Thomas Karsten

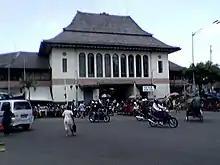
Pasar Gede Harjonagoro, a public market building at Surakarta designed by Karsten.

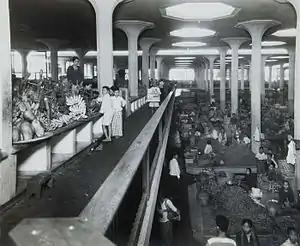
Interior of Pasar Johar in Semarang designed by Karsten.

Raised in a well-educated family, young Thomas Karsten developed progressive and liberal ideas. His father was a professor in philosophy and a university vice-chancellor, while his sister was the first woman in the Netherlands to study chemistry. Thomas Karsten enrolled at the Delft Polytechnische School (precursor of the Delft University of Technology) in the Netherlands and initially studied mechanical engineering, before changing to structural engineering following major institutional reforms to the school. Karsten was not among the leaders in his study, but he graduated from a faculty that had only produced between 3 and 10 graduates until 1920.